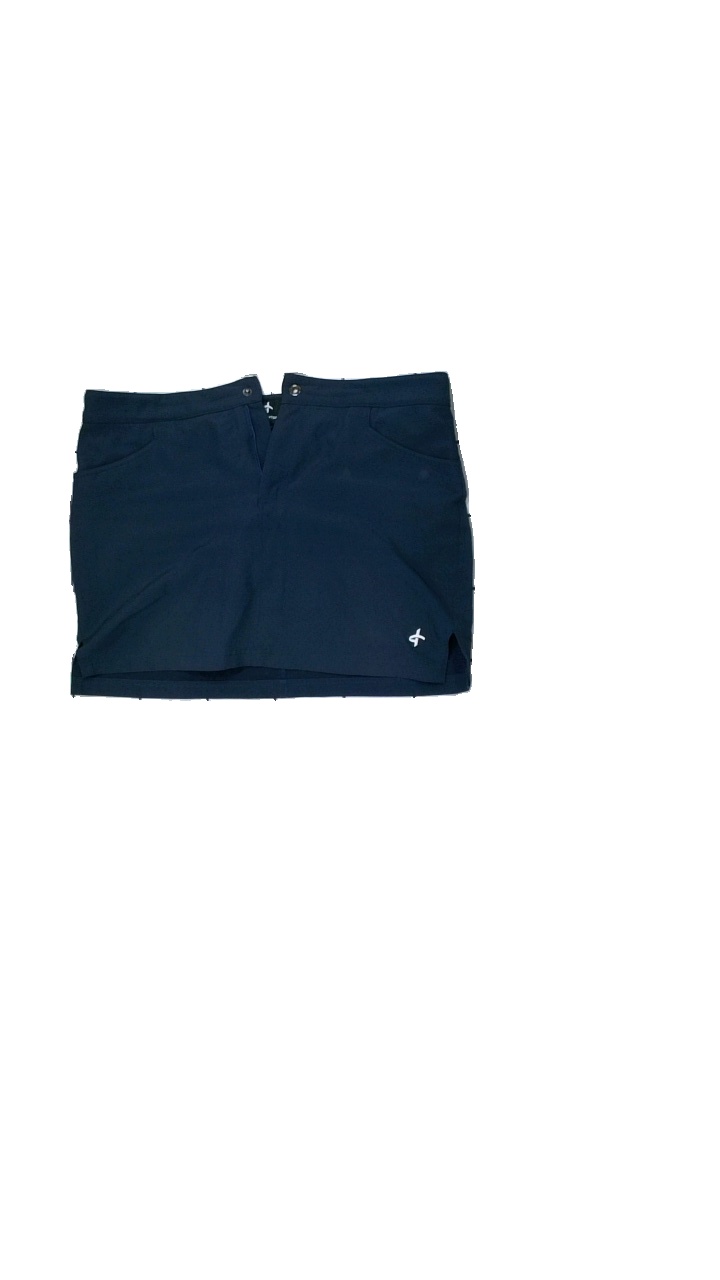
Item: Skirt (Ladies)
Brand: Cross Sportswear
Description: blue sports skirt
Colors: Blue
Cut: Cropped
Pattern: Embroidered
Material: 100% Polyester
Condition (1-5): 5
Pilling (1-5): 5
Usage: Reuse
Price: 50-100